Ariel (singer)

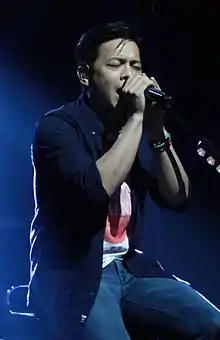
Ariel in 2013

Nazril Irham (born 16 September 1981), known professionally as Ariel or Ariel "Noah", is an Indonesian singer of Minangkabau ancestry. He is the lead singer of the Indonesian band Noah, formerly known as Peterpan.